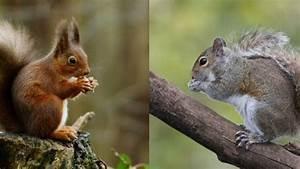
squirrel